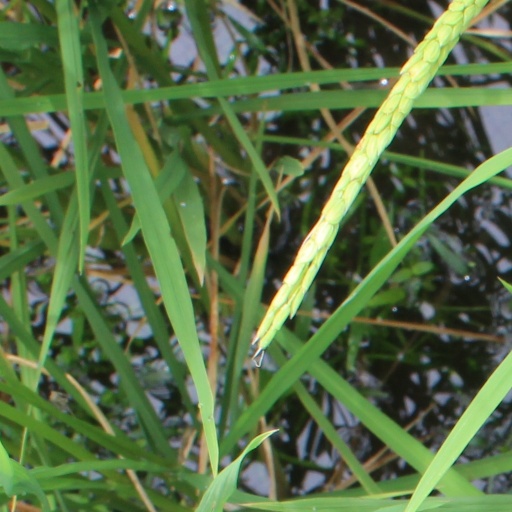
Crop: rice